Staten Island Railway

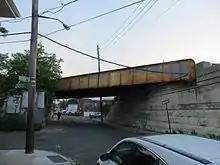
Abandoned trestle over Robin Road

The B&O became part of the larger Chessie System in a merger with the Chesapeake and Ohio Railway (C&O), and the island's freight operation was renamed the Staten Island Railroad Corporation in 1971. The B&O and C&O became isolated from their other properties in New Jersey and Staten Island with the creation of Conrail on April 1, 1976, in a merger of bankrupt lines in the northeastern U.S. Their freight service now terminated in Philadelphia, but for several years afterward B&O locomotives and one B&O freight train a day ran to Cranford Junction. In 1973, the Jersey Central's car float yard was closed; however, the B&O's car-float operation was later brought back to Staten Island at Saint George Yard, after having ended in September 1976. This car-float operation was taken over by the New York Dock Railway in September 1979, and ended the following year.